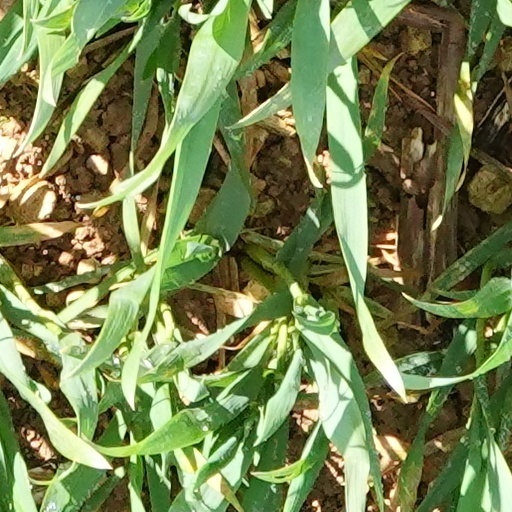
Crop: wheat